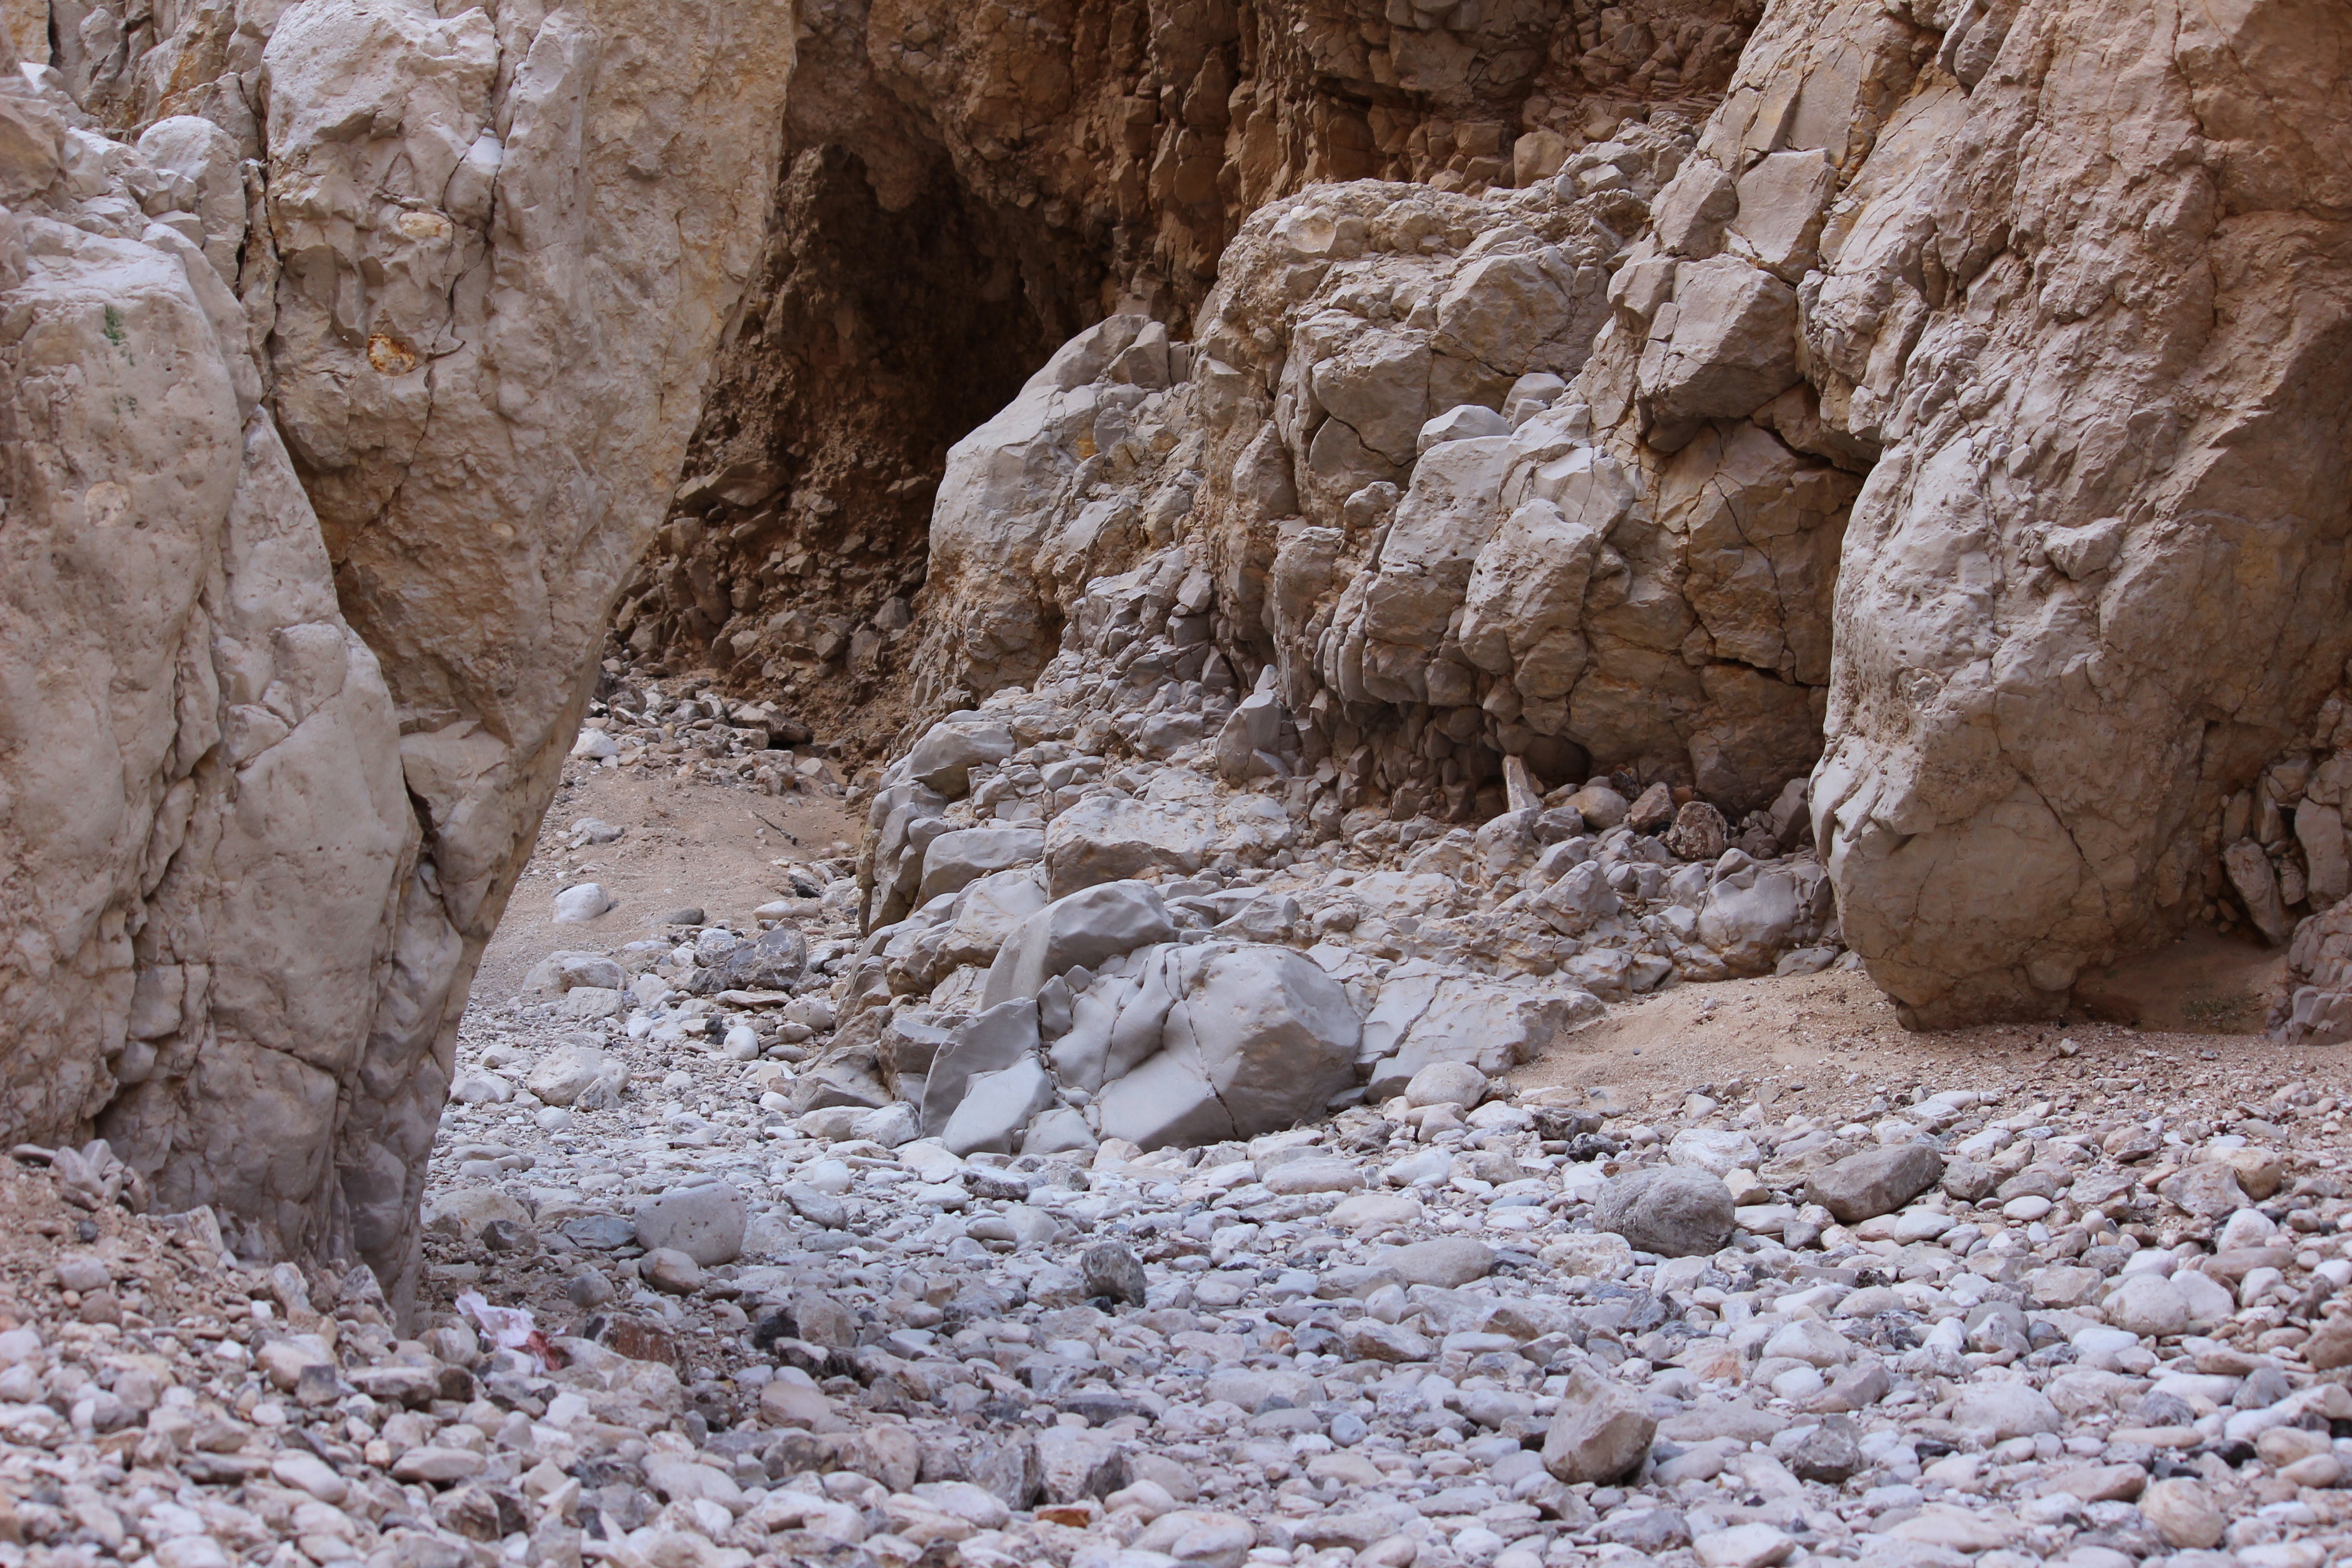
landscape, nature, outdoor, sand, rock, snow, winter, sunset, warm, desert, valley, formation, dry, journey, natural, brown, yellow, terrain, textured, geology, badlands, sahara, wadi, landform, ancient history, geographical feature